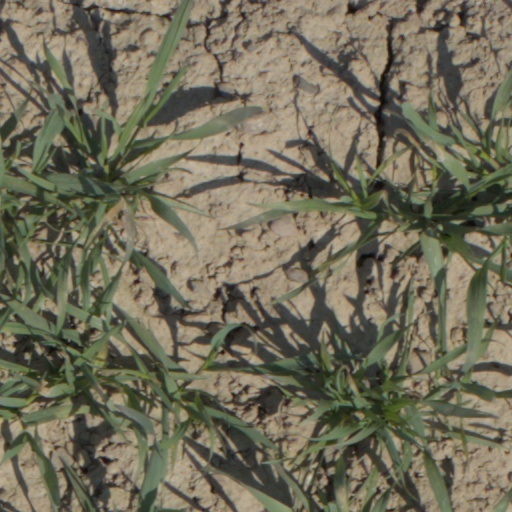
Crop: wheat